Mayfield, Kentucky

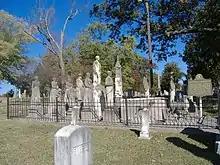
Wooldridge Monuments (2008)

In 2000, local resident Jessica Currin was murdered. The case was finally closed nearly seven years later with the help of a local amateur investigator named Susan Galbreath and Tom Mangold, a British journalist.